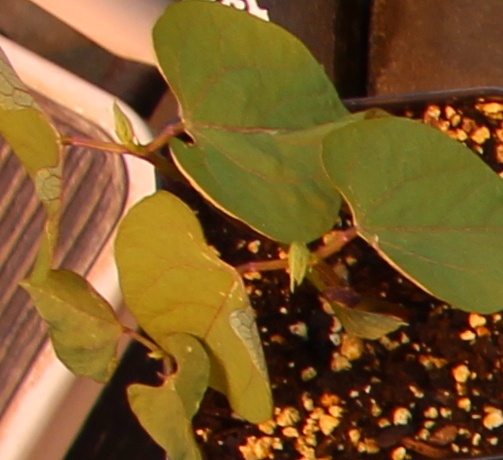
Label: Blackbean